A Legend or Was It?

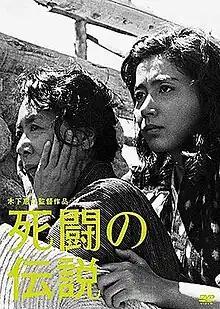
Film poster

, also known as Legend of a Duel to the Death, is a 1963 Japanese drama film written and directed by Keisuke Kinoshita.